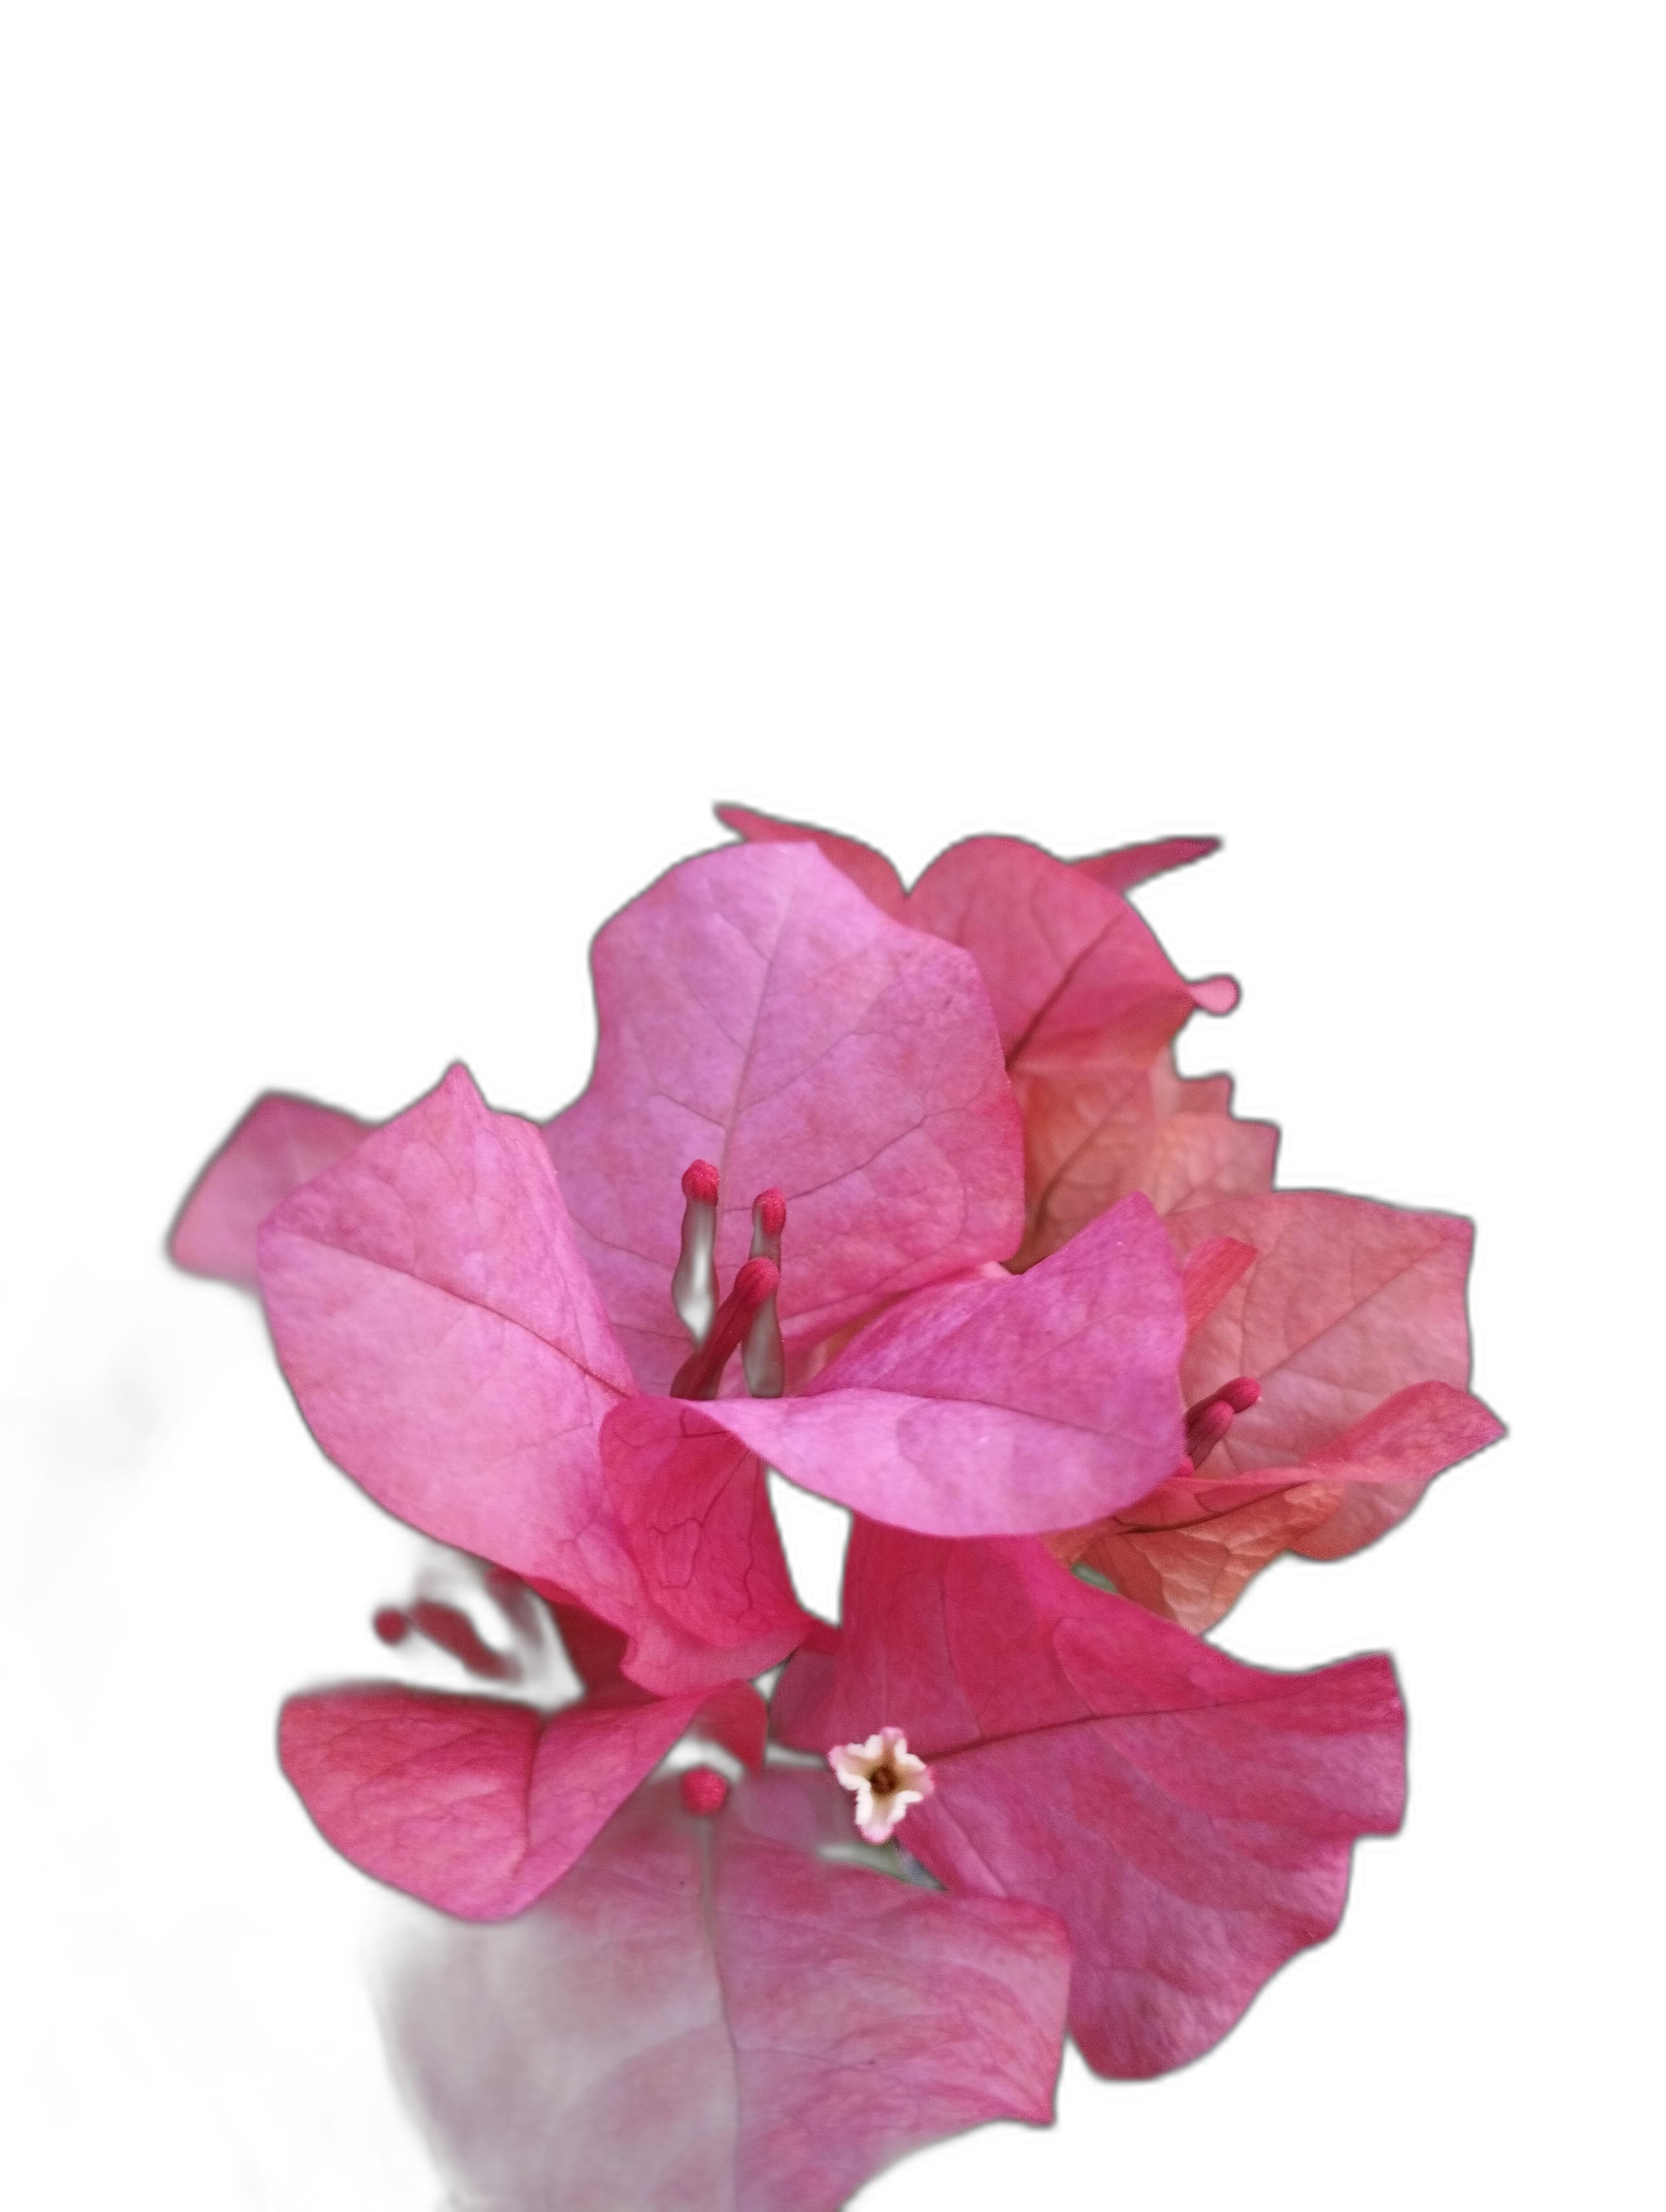
Label: Bougainvillea